Human body

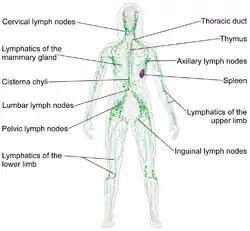
Lymphatic system female

The immune system consists of the white blood cells, the thymus, lymph nodes and lymph channels, which are also part of the lymphatic system. The immune system provides a mechanism for the body to distinguish its own cells and tissues from outside cells and substances and to neutralize or destroy the latter by using specialized proteins such as antibodies, cytokines, and toll-like receptors, among many others.